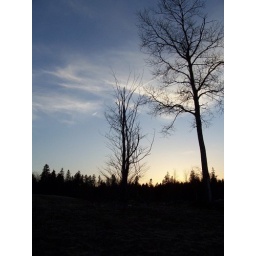
a green field somewhere near a freeway